Chartres Cathedral

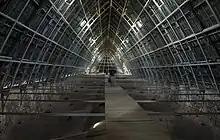
Inside the roof-space, the "charpente de fer", built c. 1840

In 1753, further modifications were made to the interior to adapt it to new theological practices. The stone pillars were covered with stucco, and the tapestries which hung behind the stalls were replaced by marble reliefs. The rood screen that separated the liturgical choir from the nave was torn down and the present stalls were built. At the same time, some of the stained glass in the clerestory was removed and replaced with grisaille windows, greatly increasing the light on the high altar in the center of the church.